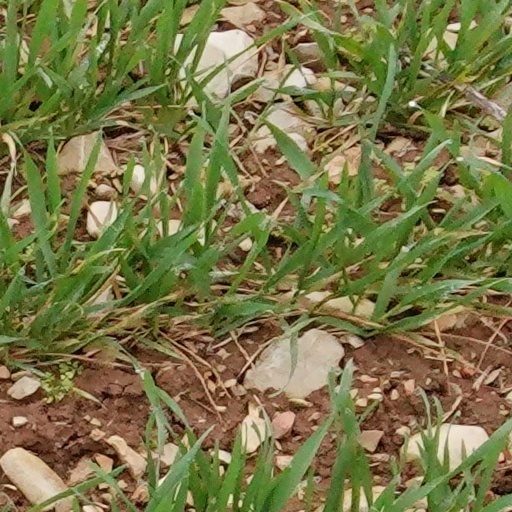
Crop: wheat